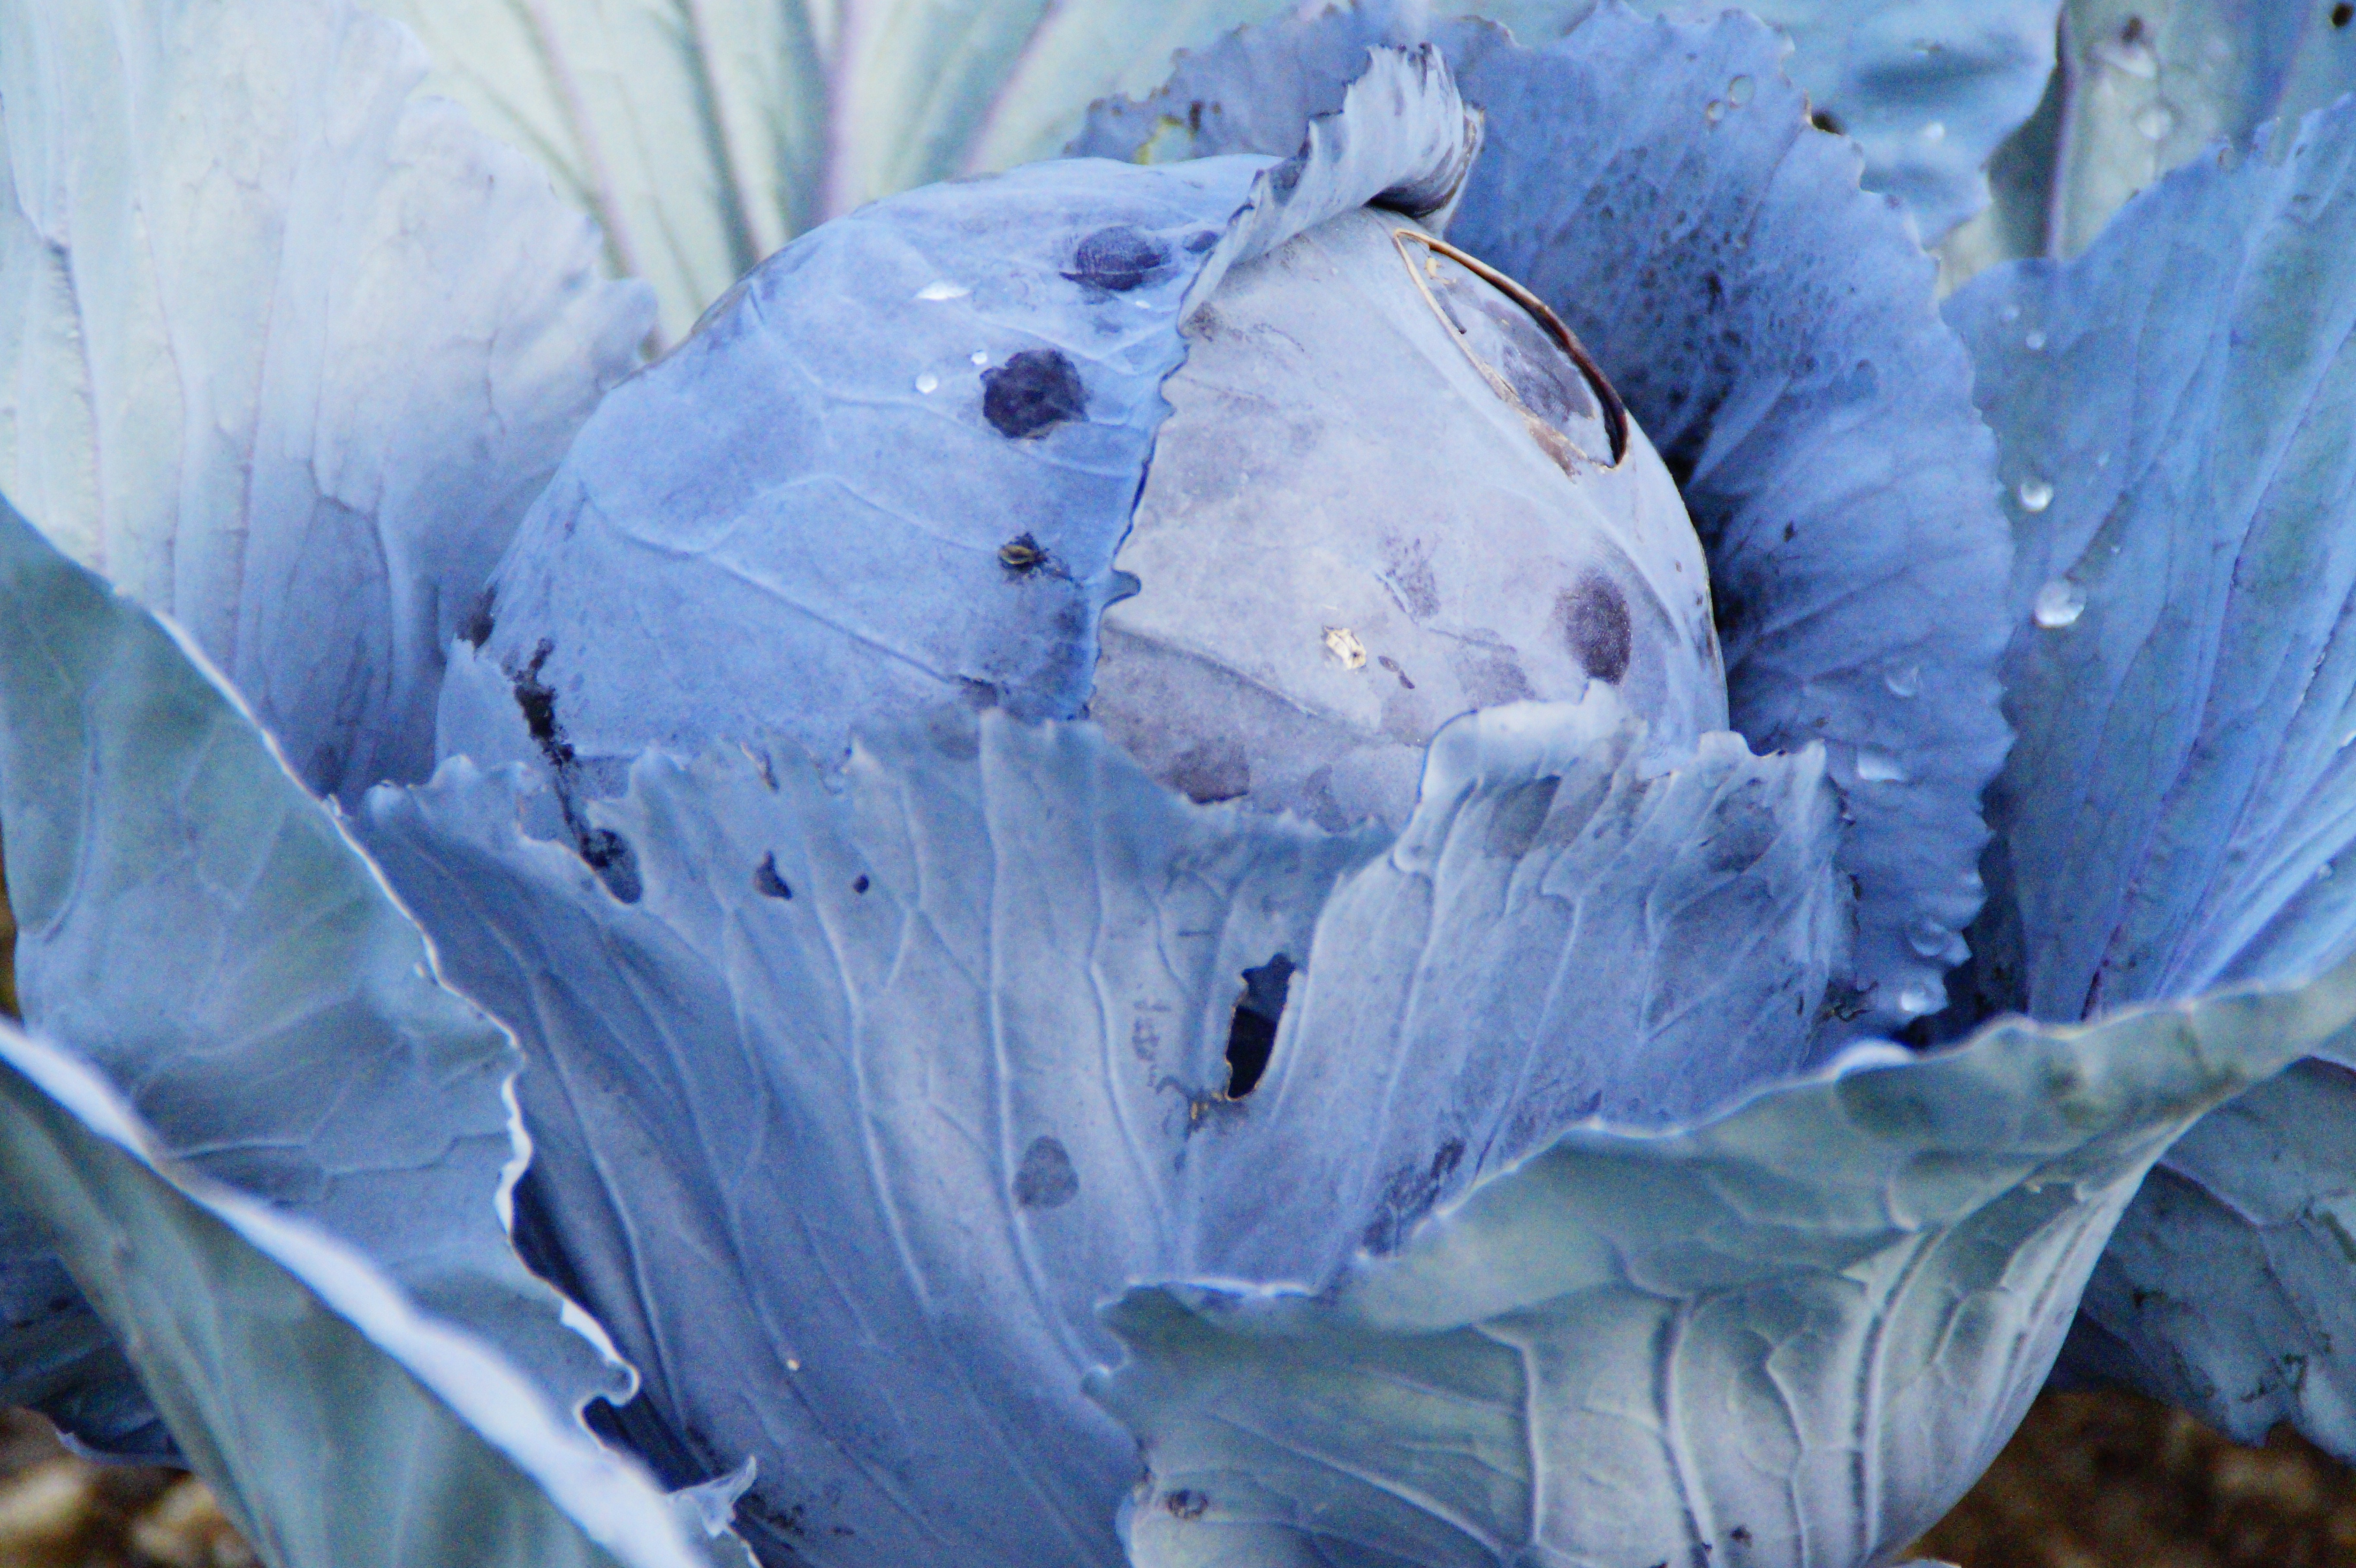
plant, leaf, flower, petal, frost, ice, food, produce, blue, agriculture, healthy, flora, vegetables, violet, cabbage, macro photography, red cabbage, kohl, winter vegetables, flowering plant, land plant